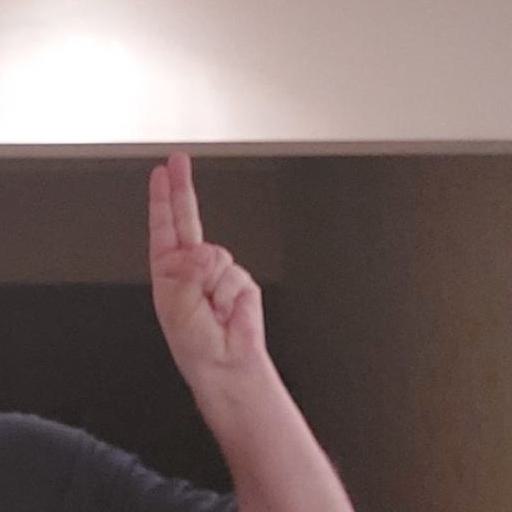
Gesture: two_up